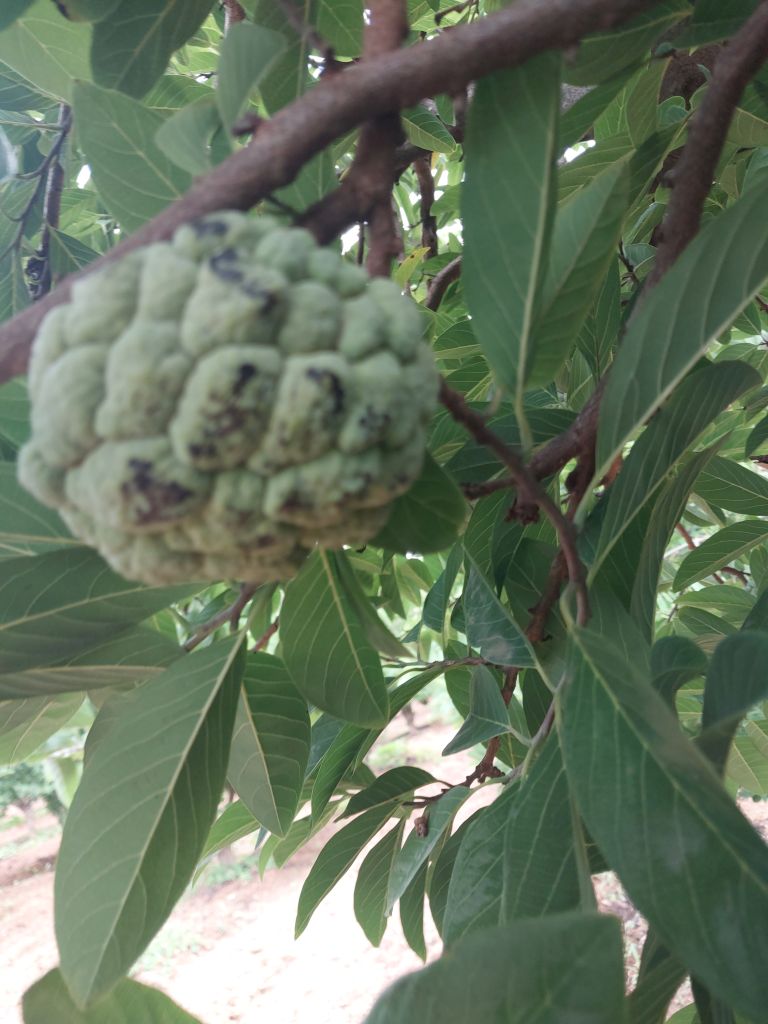
Disease label: Blank Canker